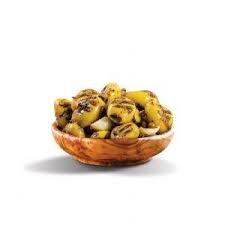
Label: green_olive